Horizontal and vertical market

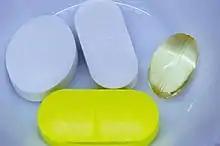
The medicine industry is an example of a vertical market

A vertical market is a market in which vendors offer goods and services "specific" to an industry, trade, profession, or other group of customers with specialized needs.